Kaseya Center

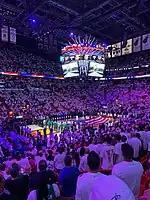
The arena interior during the opening ceremony of a 2022 playoff game between the Miami Heat and Boston Celtics

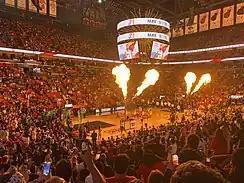
Player introductions before a Miami Heat game

Kaseya Center is a multi-purpose arena on Biscayne Bay in Miami, Florida. The arena is home to the Miami Heat of the National Basketball Association (NBA). The arena was previously named American Airlines Arena from opening in 1999 until 2021, FTX Arena from 2021 until 2023, and Miami-Dade Arena during an interim period in 2023. Since April 2023, the naming rights to the arena are owned by Kaseya under a 17-year, $117.4 million agreement. The official name of the arena's basketball court is the Pat Riley Court at Kaseya Center.